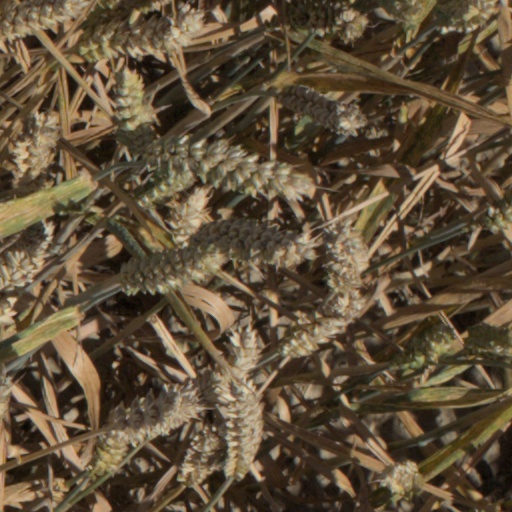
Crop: wheat